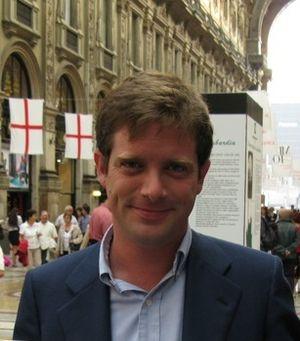
Giuseppe Civati dit Pippo Civati est une personnalité politique italienne, ancien membre du Parti démocrate.